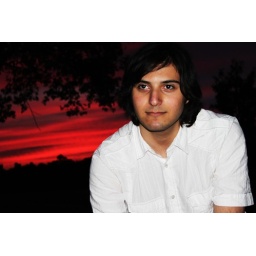
Me in front of a red sky